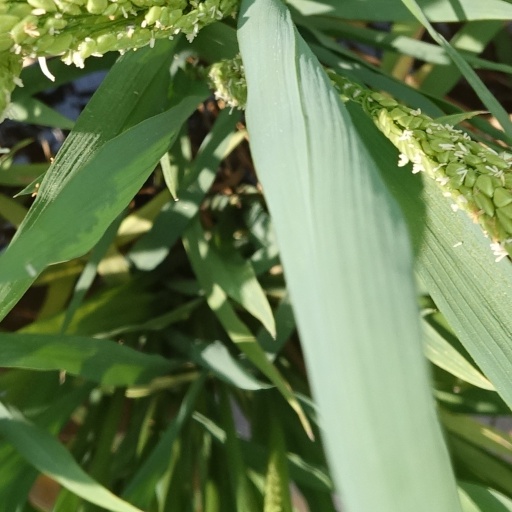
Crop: rice